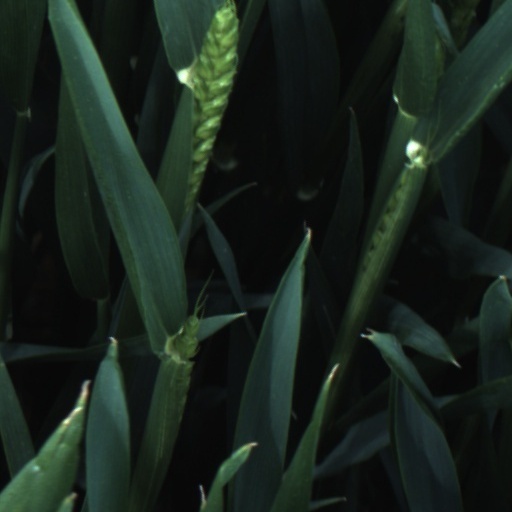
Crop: wheat